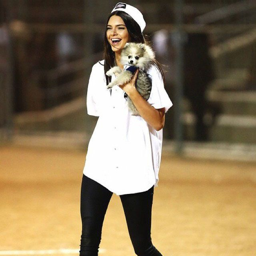
models and actresses make the most of baseball - cap hair and minimal makeup .